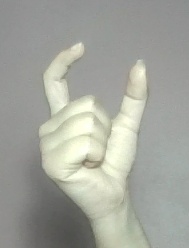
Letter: nun